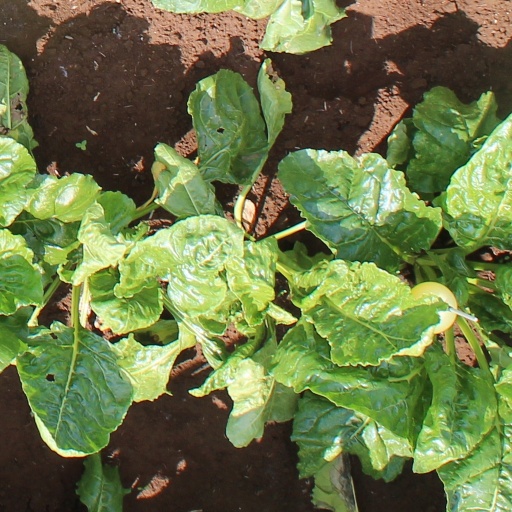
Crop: sugar beet